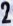
Number: 2